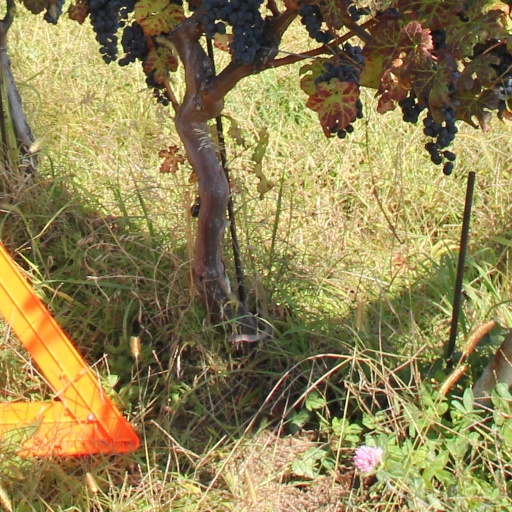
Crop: grape